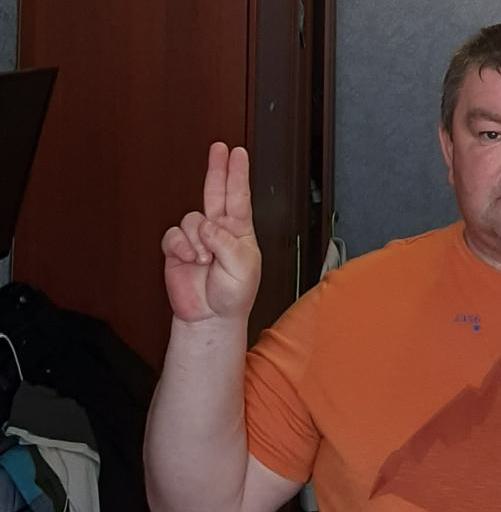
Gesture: two_up